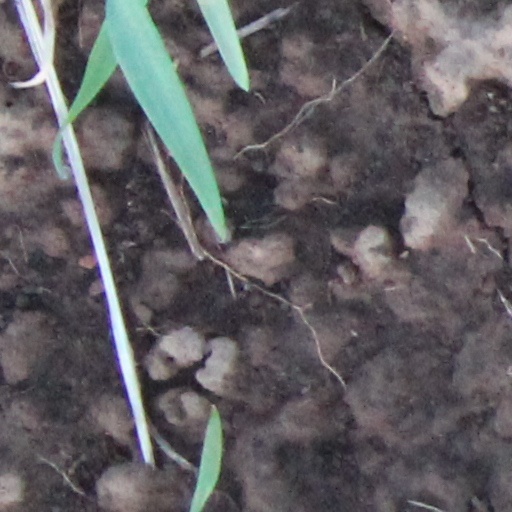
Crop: wheat